Bev Perdue

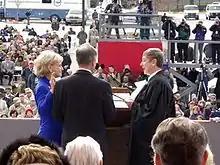
Perdue being sworn in during 2005

In 2000, she defeated Republican Betsy Cochrane for the lieutenant governor's seat, becoming North Carolina's first female lieutenant governor; she was re-elected in 2004. As lieutenant governor, Perdue's most significant act was casting the tie-breaking vote that established the North Carolina Education Lottery.